Gorgoroth

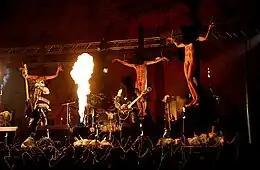
Video shoot for "Carving a Giant", a recreation of the controversial Kraków performance

Vocalist Hat decided to leave Gorgoroth in September 1995, but agreed to finish recording the vocal tracks for "Antichrist". After Hat left, Infernus recruited vocalist Pest from Obtained Enslavement as Gorgoroth's new vocalist. In December 1995, the band supported Cradle of Filth at the London Astoria, a show which also included the band Primordial. This marked the first Gorgoroth live appearance of both vocalist Pest and bassist Ares. In 1995 the band had been offered a record deal with Moonfog Productions, but this offer was rejected in favour of an offer made by German label Malicious Records. Malicious Records released the band's second album, "Antichrist", in 1996, and also re-released the debut album "Pentagram". The band went on a European tour with Satyricon and Dissection in April 1996, followed by a one-off gig in Bergen with Hades Almighty and Gehenna, at which the live EP "The Last Tormentor" was recorded. The band also played a one-off gig in the fall in Bischofswerda, Germany, with Behemoth. Soon the name Gorgoroth was commonplace in the black metal underground, both in Norway and in the rest of Europe, if somewhat overshadowed by some of the more famous black metal bands such as Mayhem or Emperor. The band's third full-length album, "Under the Sign of Hell", was recorded in spring 1996, and guitarist Tormentor joined the band later in the year. "Under the Sign of Hell" was released in 1997, and Gorgoroth went on their first headlining European tour in fall 1997, with support by Mystic Circle. It was on this tour that Infernus and Tormentor were approached by the major German heavy metal record label Nuclear Blast, who wanted to sign the band. The band accepted the offer in late 1997.